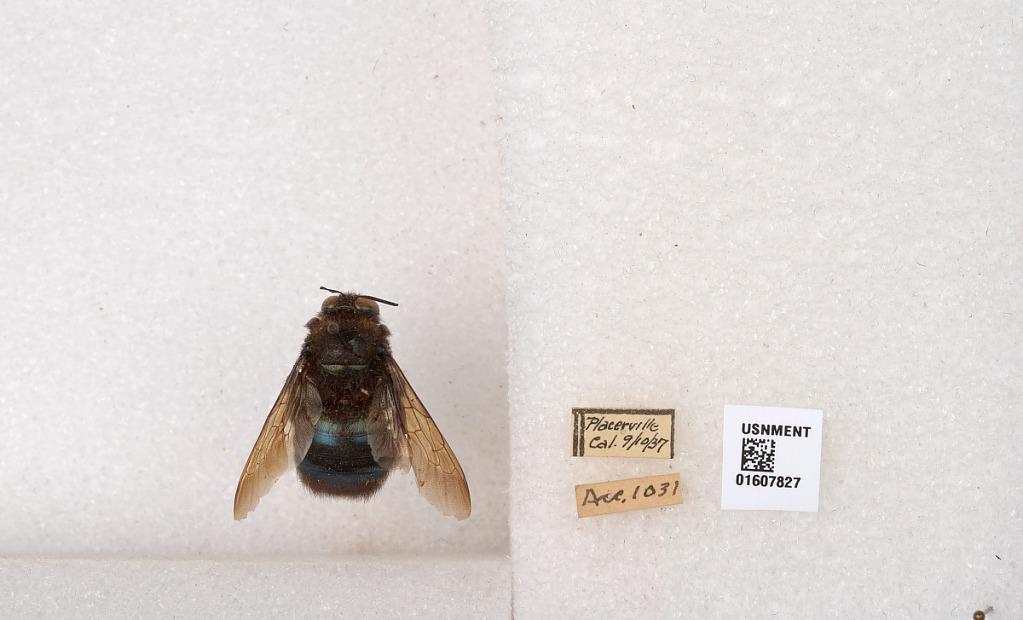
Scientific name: Xylocopa (Xylocopoides) californica californica Cresson
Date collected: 1937-9-10
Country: United States
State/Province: California
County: El Dorado
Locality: Placerville
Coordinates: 38.7296, -120.799